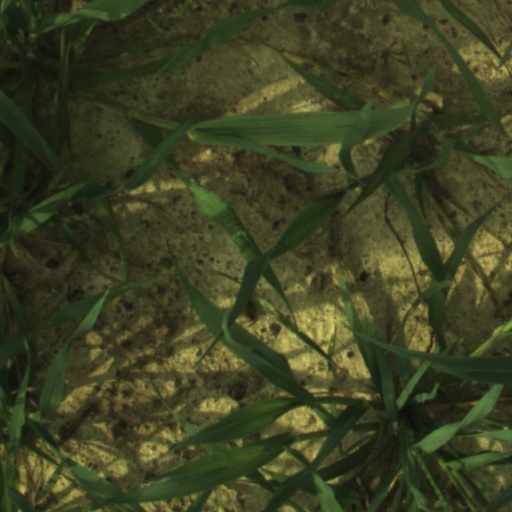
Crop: wheat